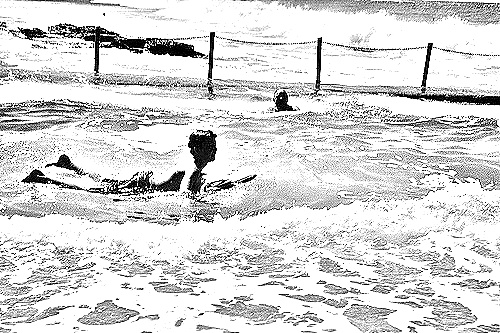
Portrait style: Sketch Portrait